Leicester (islet)

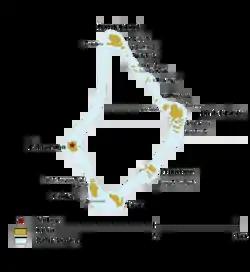
Map of Palmerston

Leicester is an islet in Palmerston Island in the Cook Islands. It is on the east side of the atoll, between Lee To Us and Small Cooks. It is named after William Marsters' probable birthplace of Leicester.